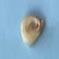
Maize quality: Bad